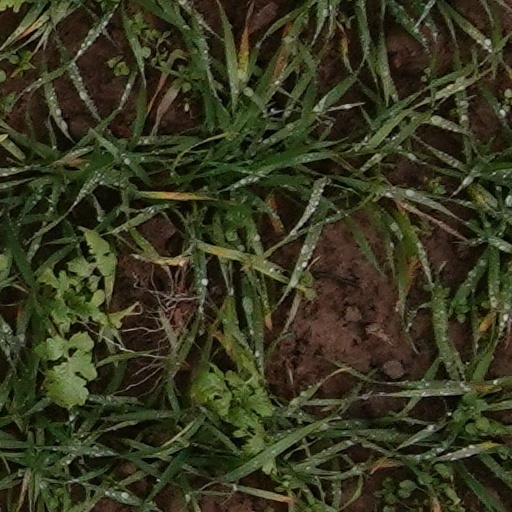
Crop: wheat